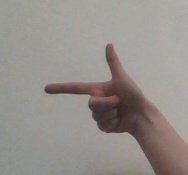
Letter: yaa